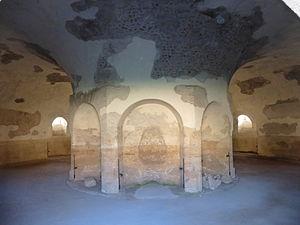
Cette liste des monuments de la Rome antique recense les monuments les plus importants construits à Rome ou à proximité immédiate, depuis la fondation de la ville jusqu'au début du VIIᵉ siècle.